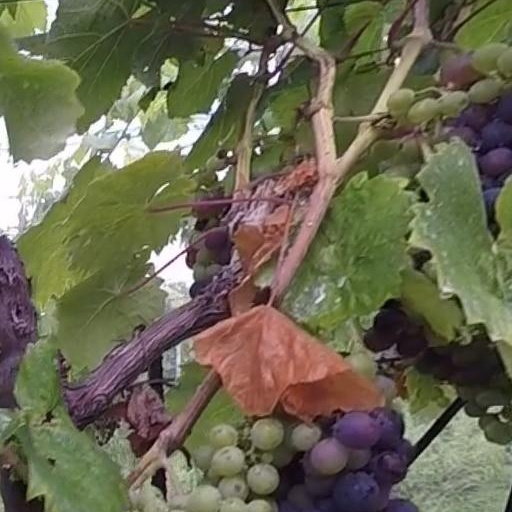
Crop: grape